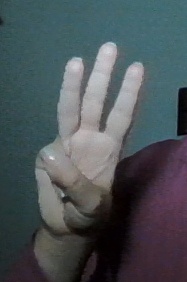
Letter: thaa